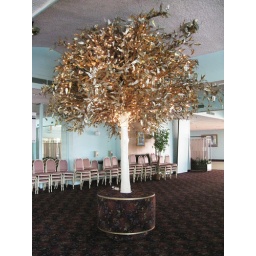
brass tree in the sportsman bar